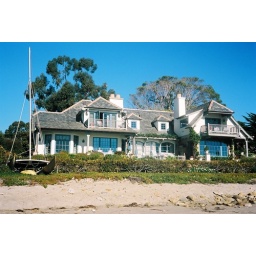
Rollei 35s. Sonnar 40mm. Kodak Portra 400NC. Dream house on a beach in Montecito, CA